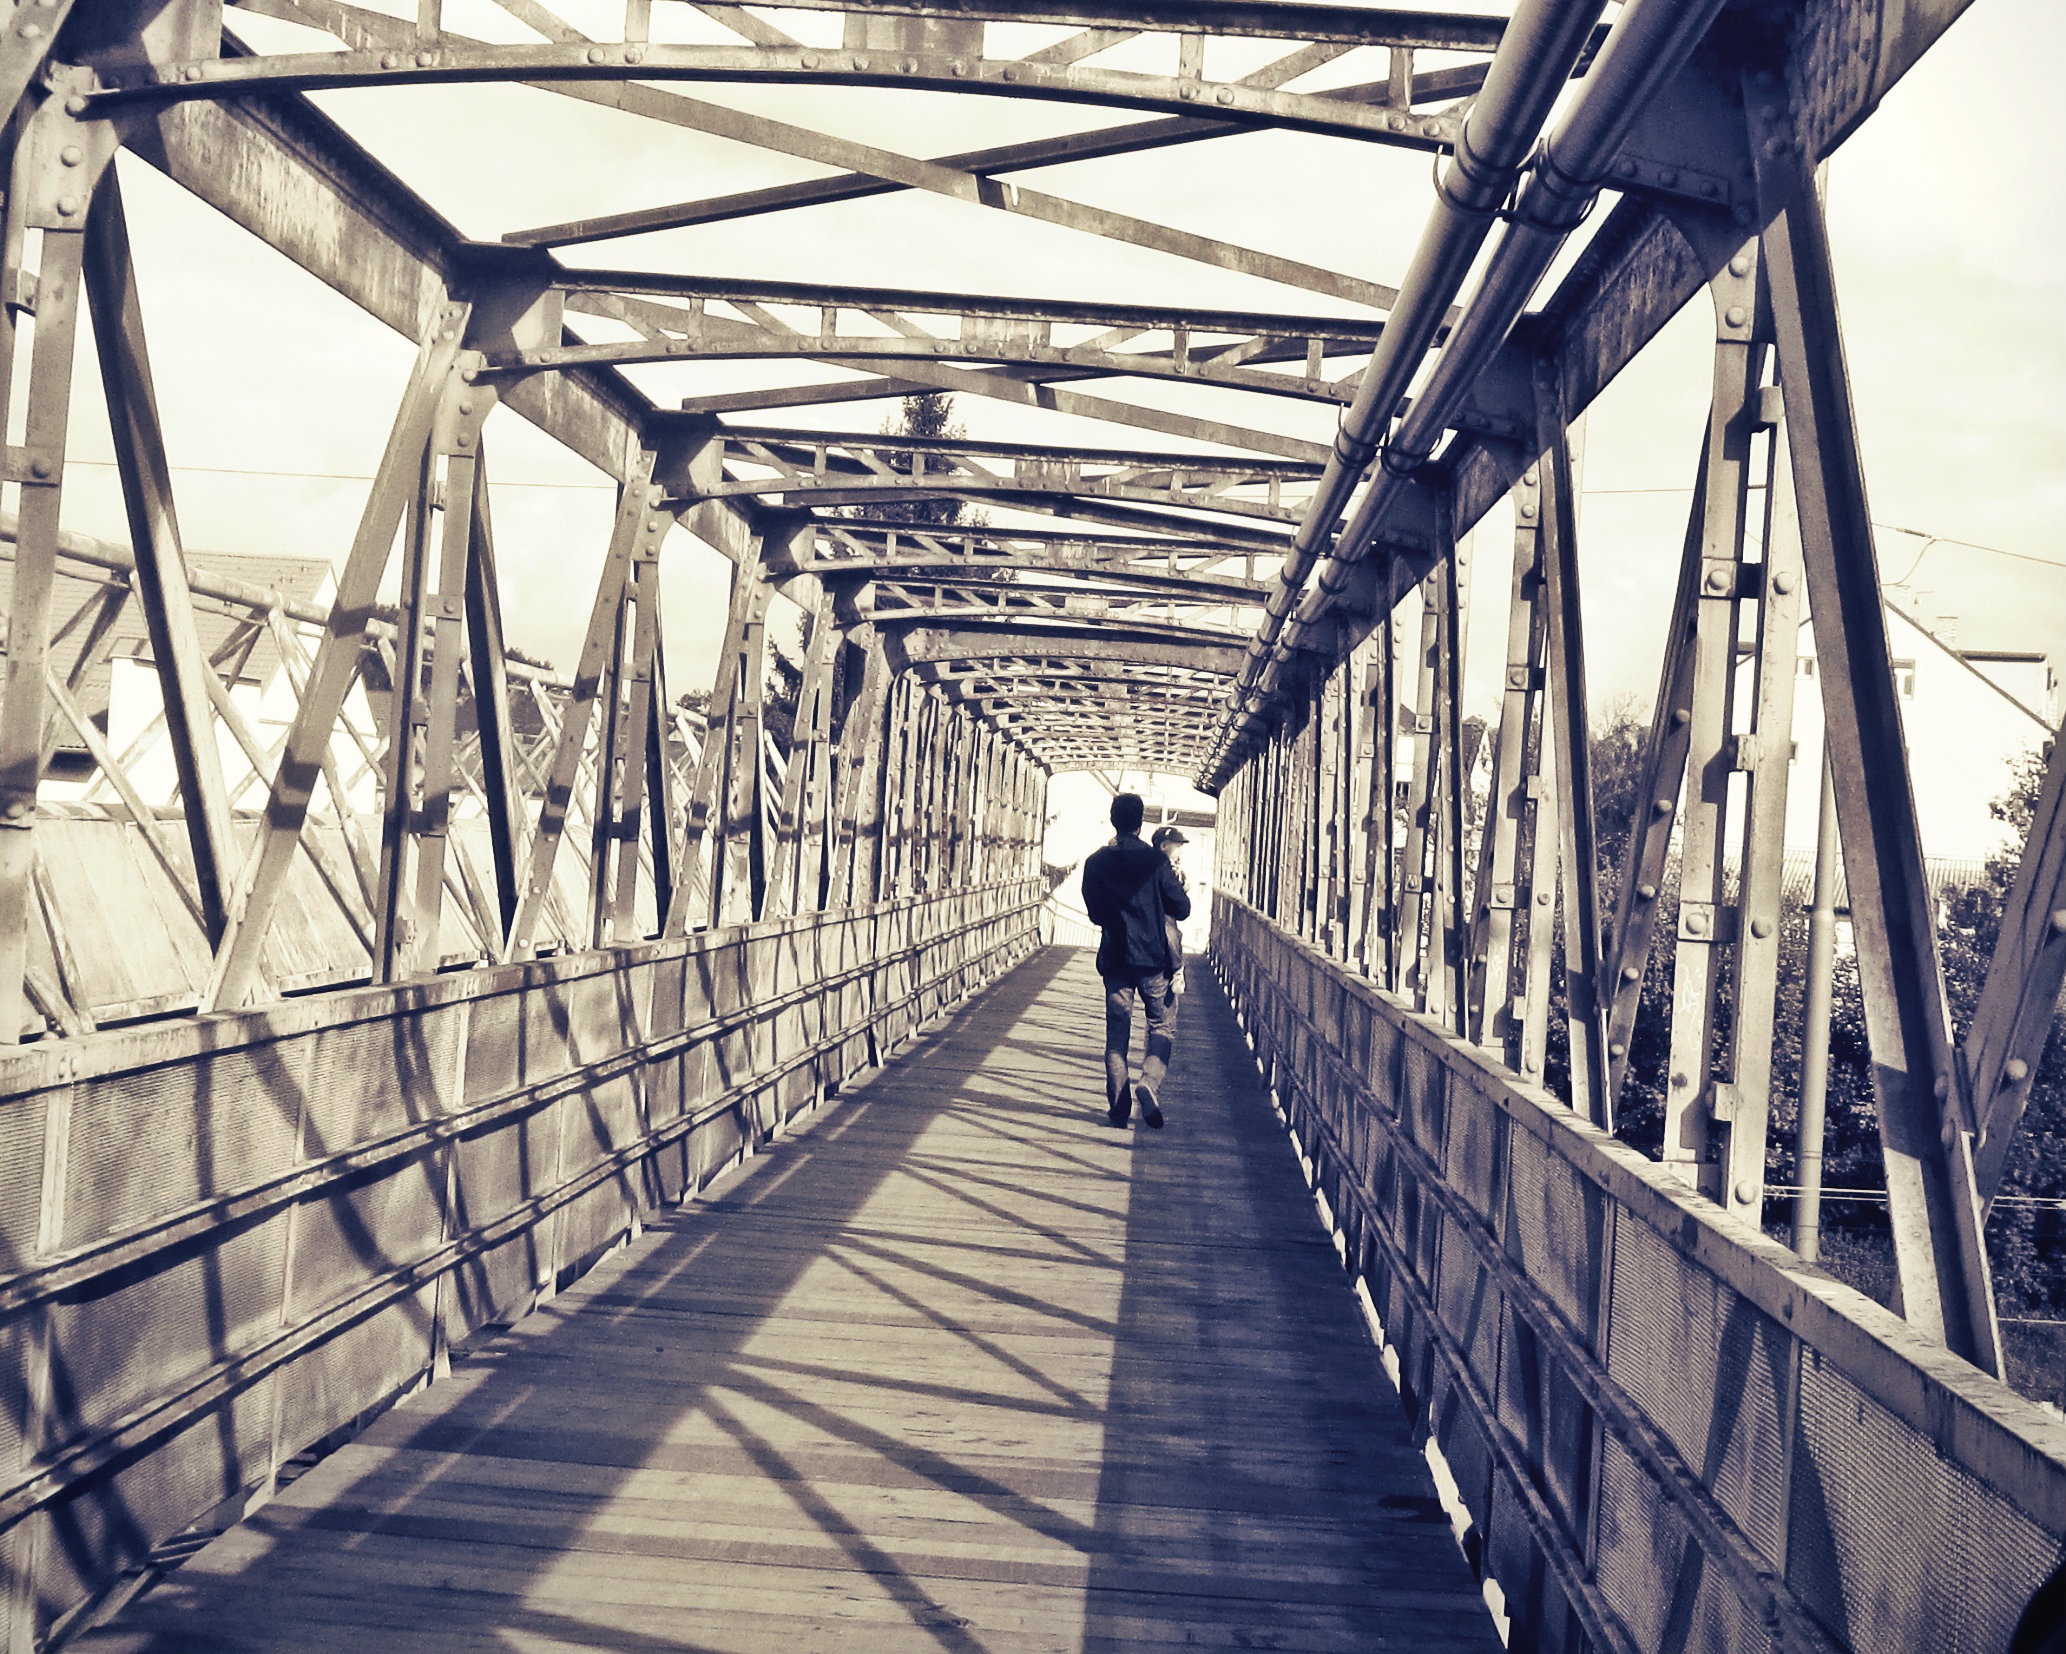
path, person, bridge, step, solitude, transport, industry, movement, symmetry, south bohemia, truss bridge, urban area, bud jovice